Romanian frigate Mărășești

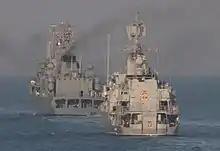
"Mărășești" (background) with (foreground) in Black Sea during Sea Breeze 2017

In the meantime, Nicolae Ceaușescu was overthrown in December 1989 and on 2 May 1990, the General Staff changed the name and classification of the ship to destroyer ("distrugător") Timișoara, after the city where the first protests of the 1989 Romanian Revolution took place. She was renamed as "Mărășești" on 27 August 1990, after a World War II destroyer , which in turn was named after Mărășești, the site of a Romanian victory in World War I.